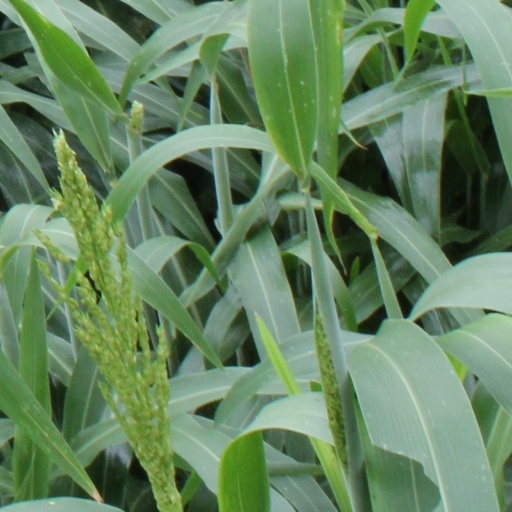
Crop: sorghum